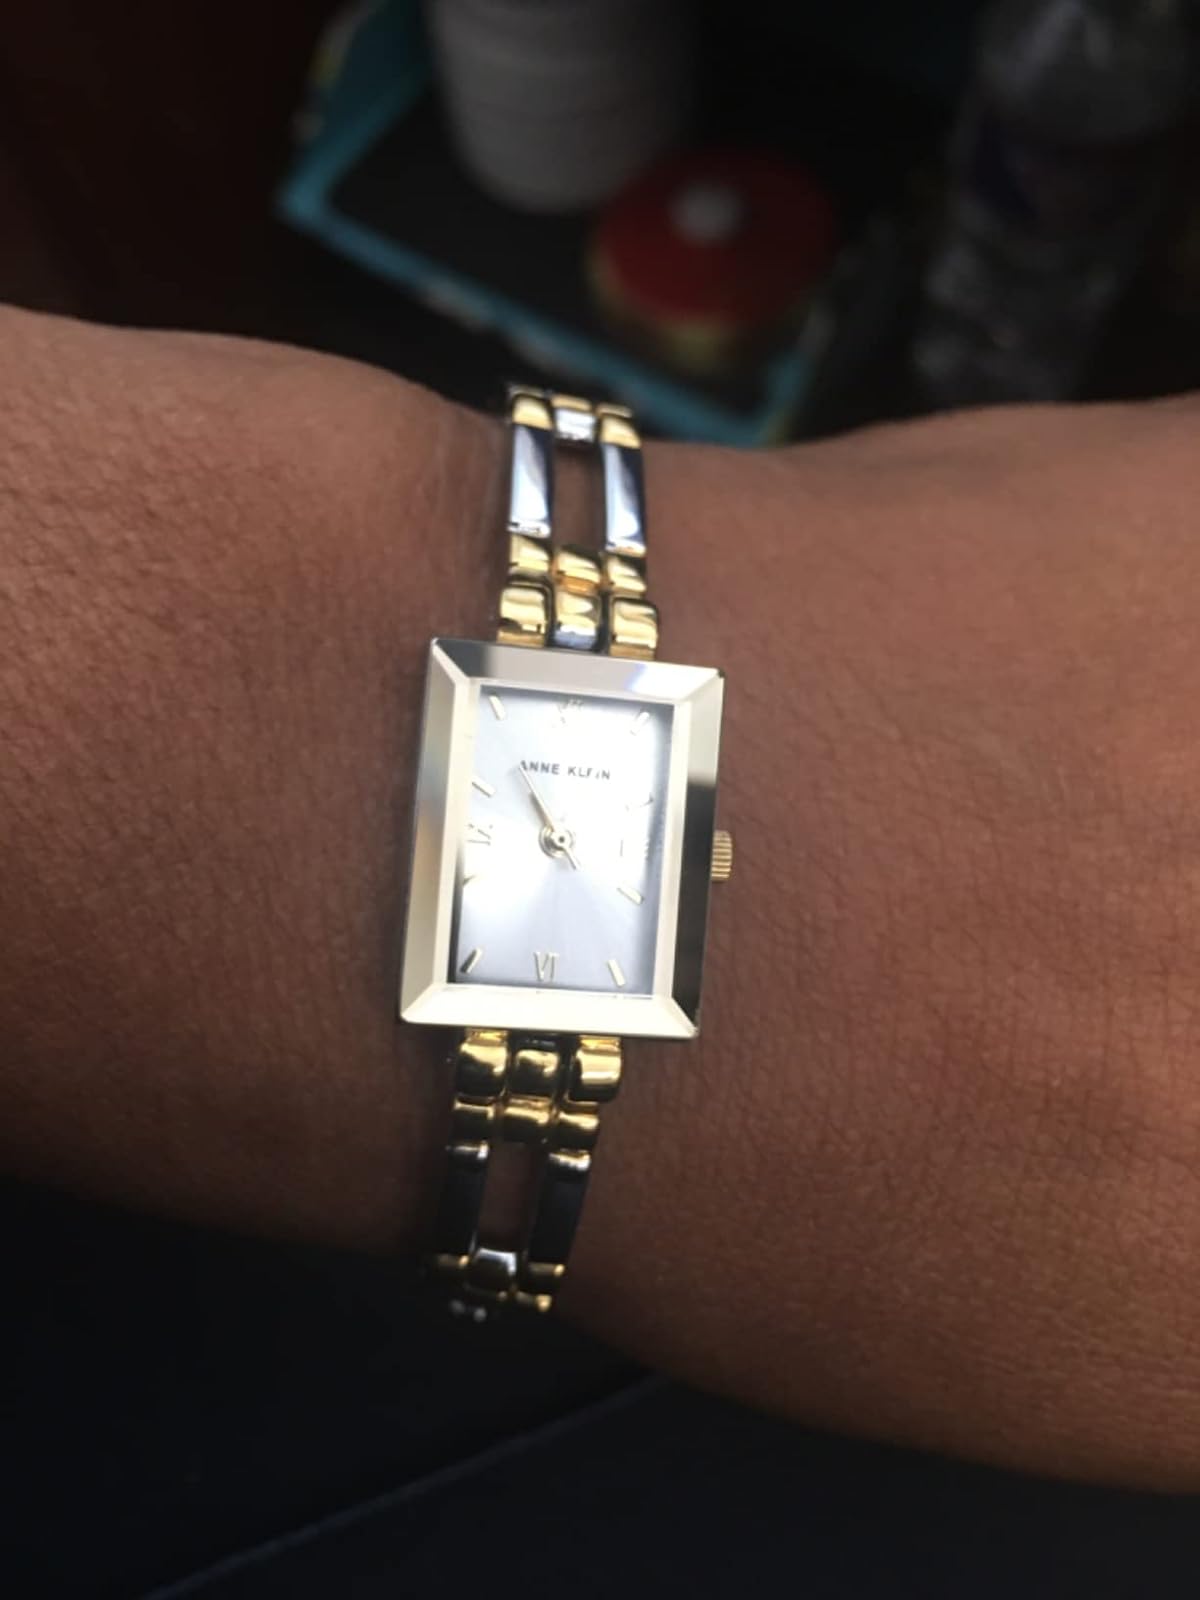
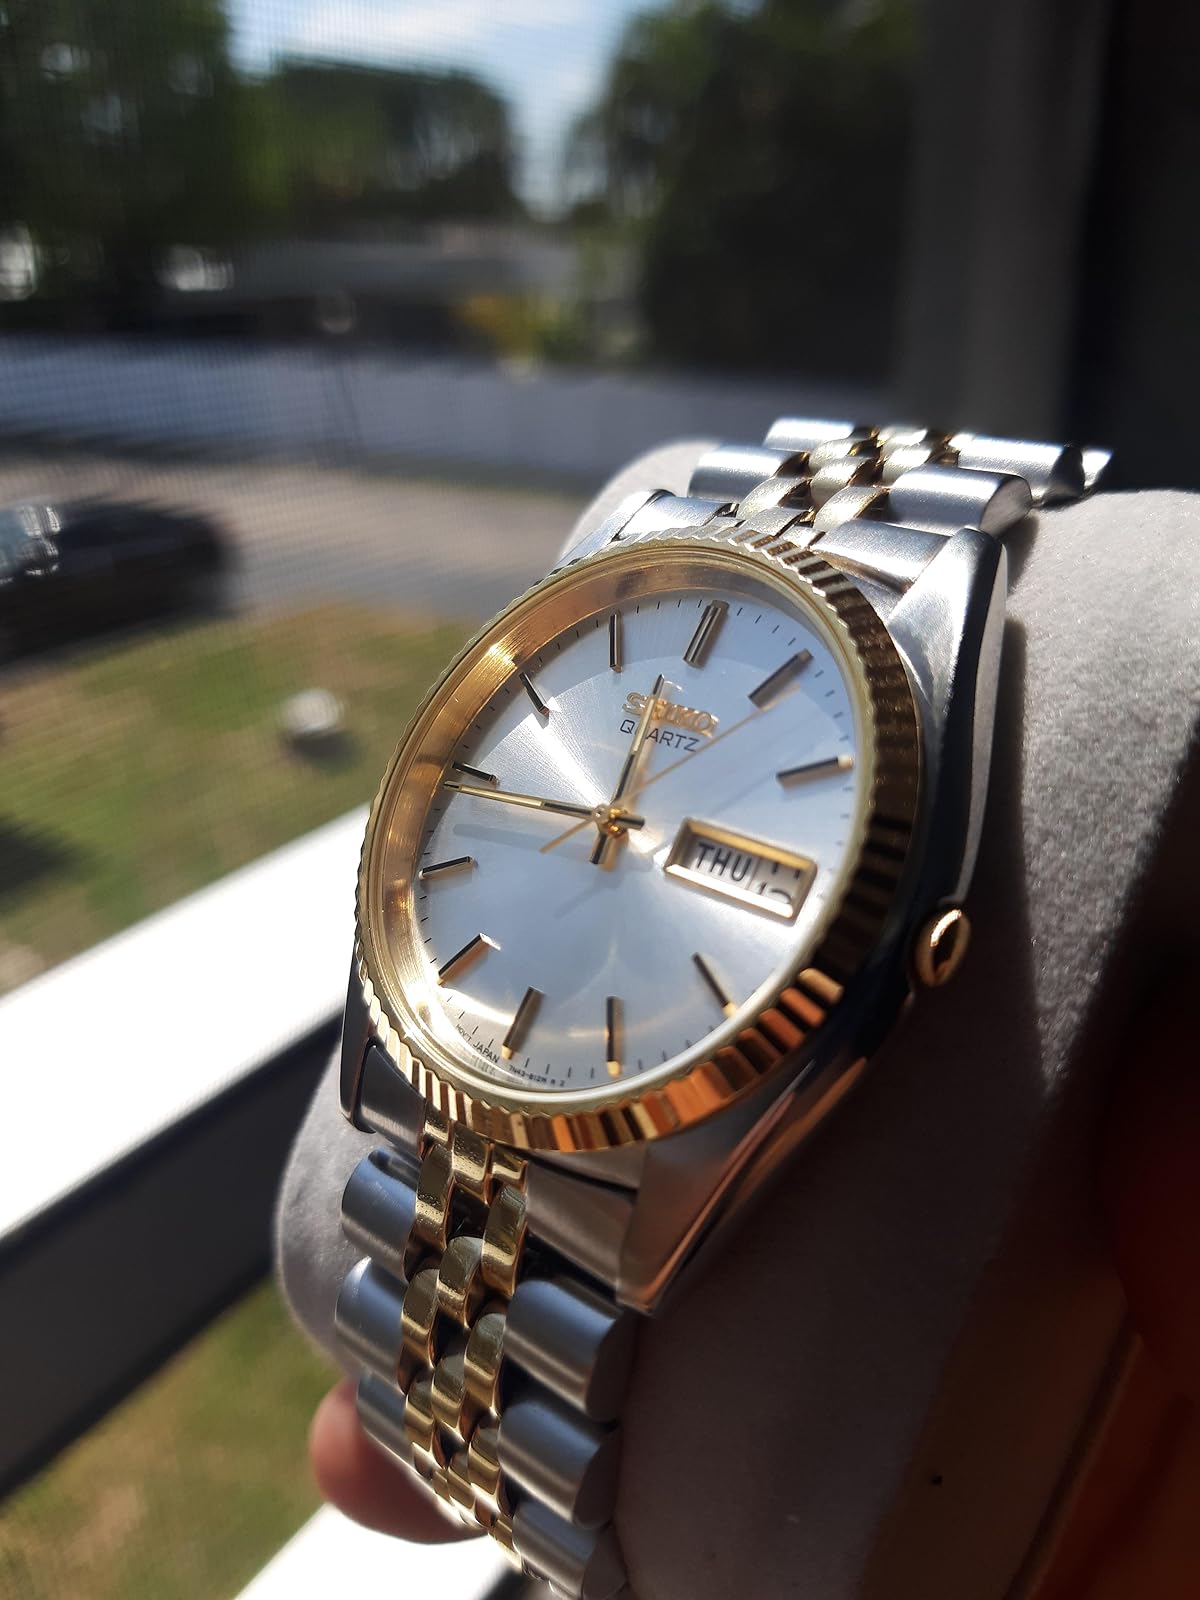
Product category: accessories_watch
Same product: no